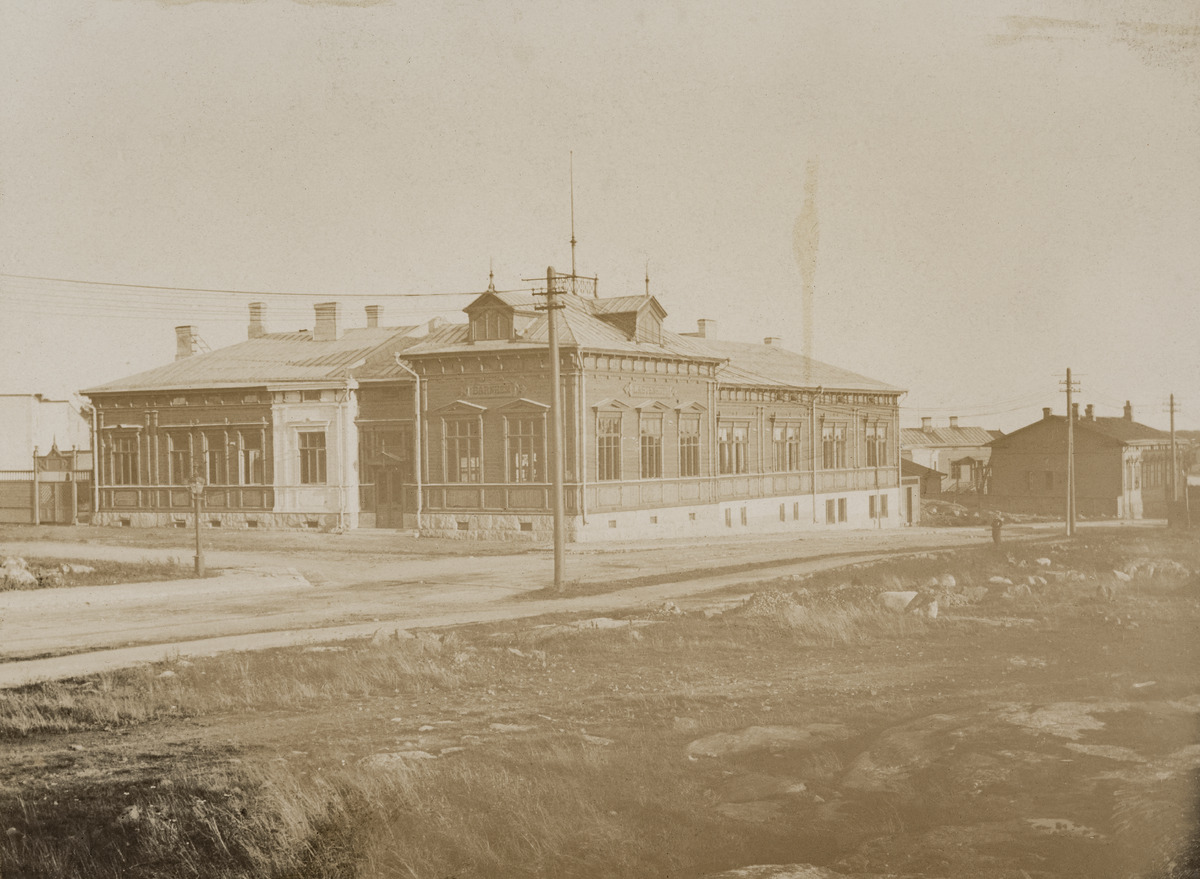
Pietarinkatu 6 - Neitsytpolku 5. Rouvasväenyhdistyksen lastenkoti, vuodesta 1919 Poikain valmistava ammattikoulu.
sisällön kuvaus: Rouvasväenyhdistyksen lastenkoti, vuodesta 1919 Poikain valmistava ammattikoulu. Rakennus tuhoutui toisen maailmansodan pommituksissa vuonna 1944, ja nykyään paikalla on asuinkerrostalo. mustavalkoinen
Ajankohta: kuvausaika 15.04.1901, kuvausaika 1897
Paikka: Suomi, Uusimaa, Helsinki, Ullanlinna Helsinki, Pietarinkatu 6. Neitsytpolku 5
Aiheet: ammatilliset oppilaitokset, puurakennukset